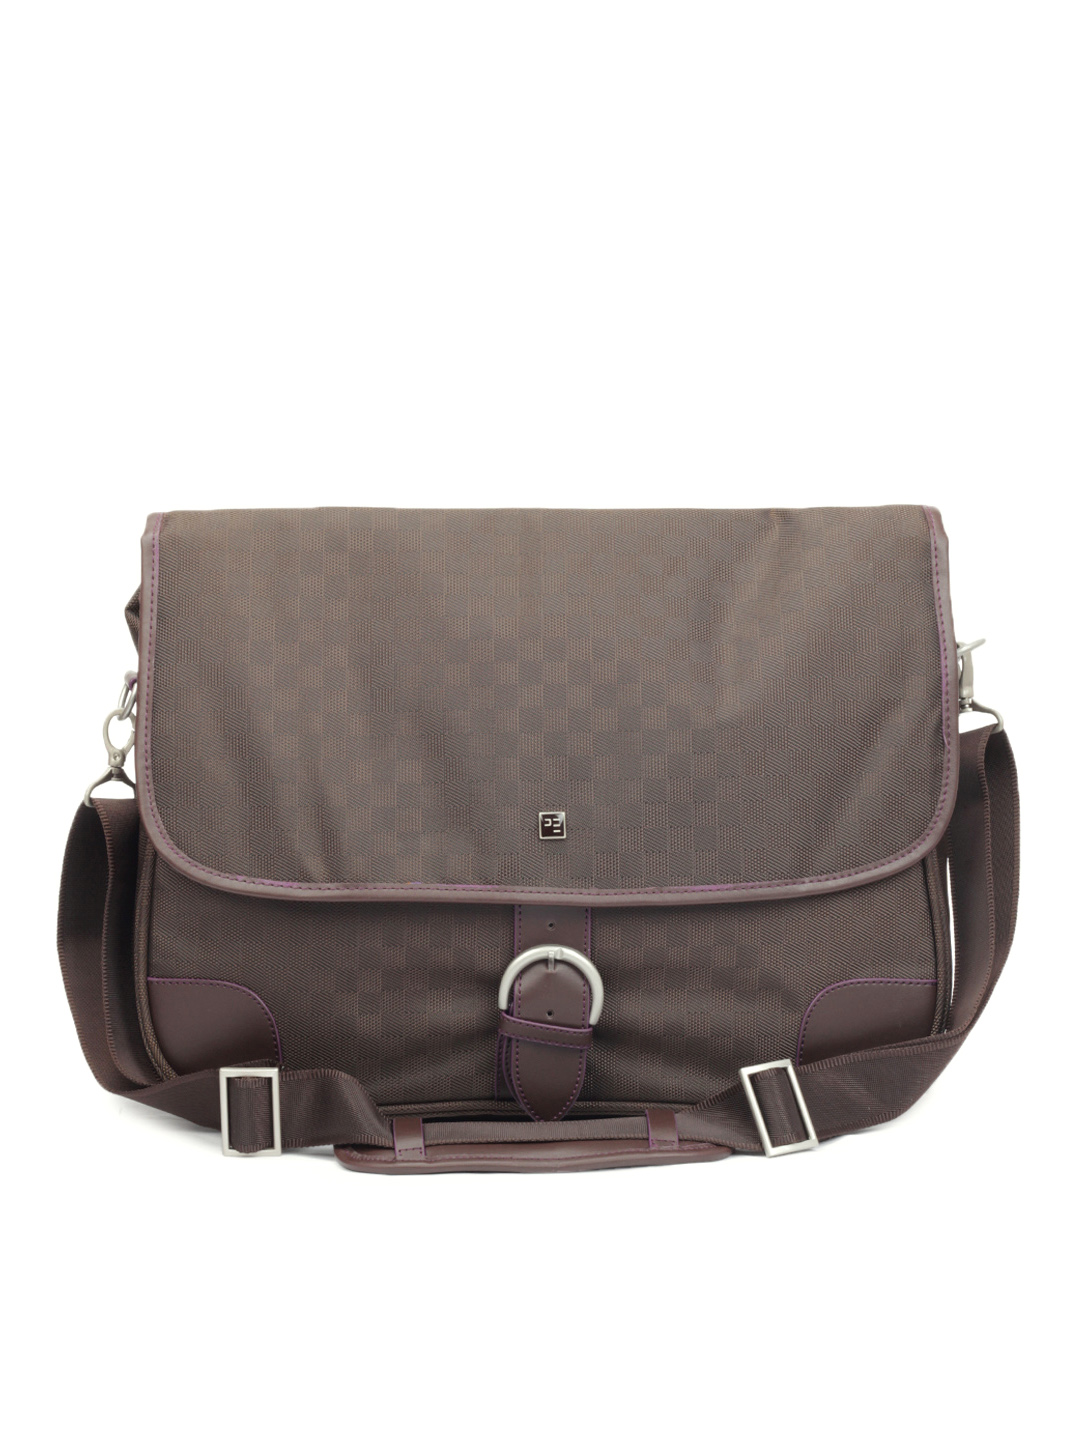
Peter England Unisex Brown Laptop Bag
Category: Accessories / Bags / Laptop Bag
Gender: Unisex
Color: Brown
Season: Summer 2012
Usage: Casual